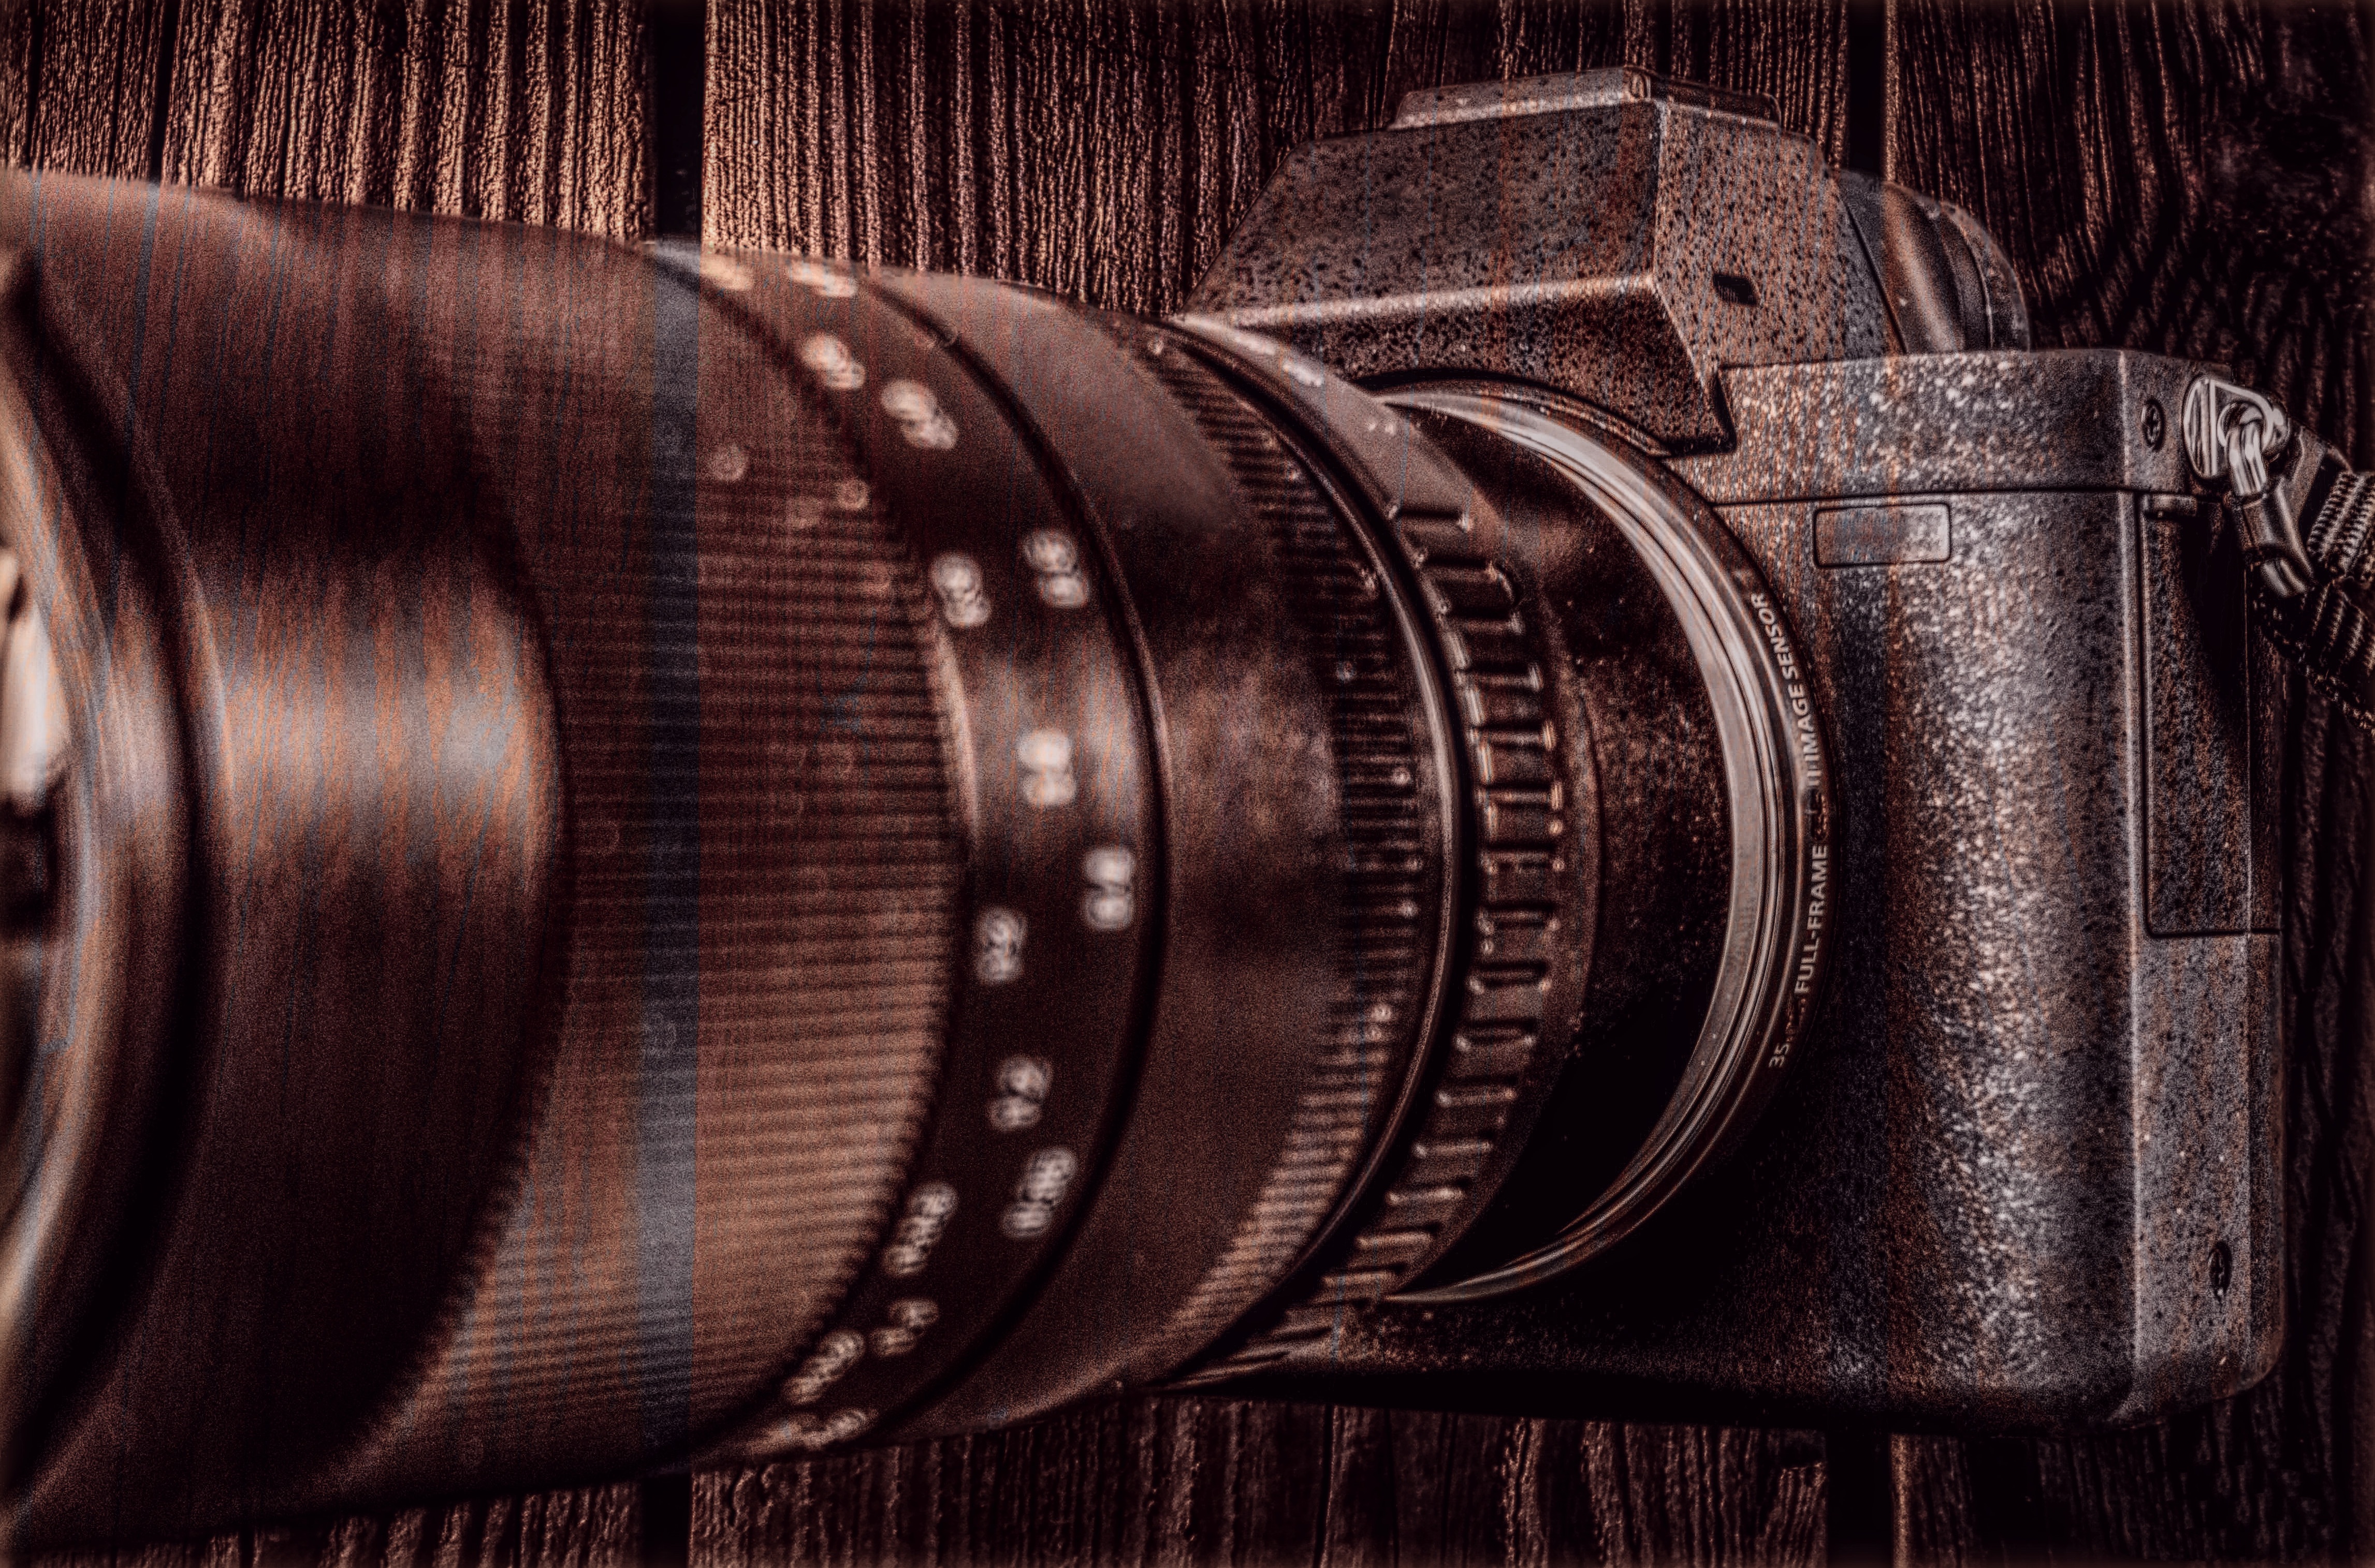
photograph, digital camera, black, man made object, single lens reflex camera, photography, cameras optics, camera, close up, reflex camera, product, camera lens, digital slr, monochrome